Shawbost

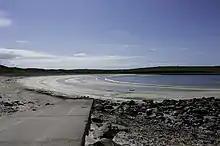
Shawbost beach

The purpose of the community centre was to serve the needs of the local community, both young and old, and of the wider community, extending beyond the West Side to the entire island. Thus the centre became home to many new facilities, including an auditorium which can seat around 75 people but can be folded and stored away so that the room can be used for dances and other events. A museum is contained in the building displaying local historical artefacts as well as much literature about the local history and people, and the archives of the West Side Historical Society.